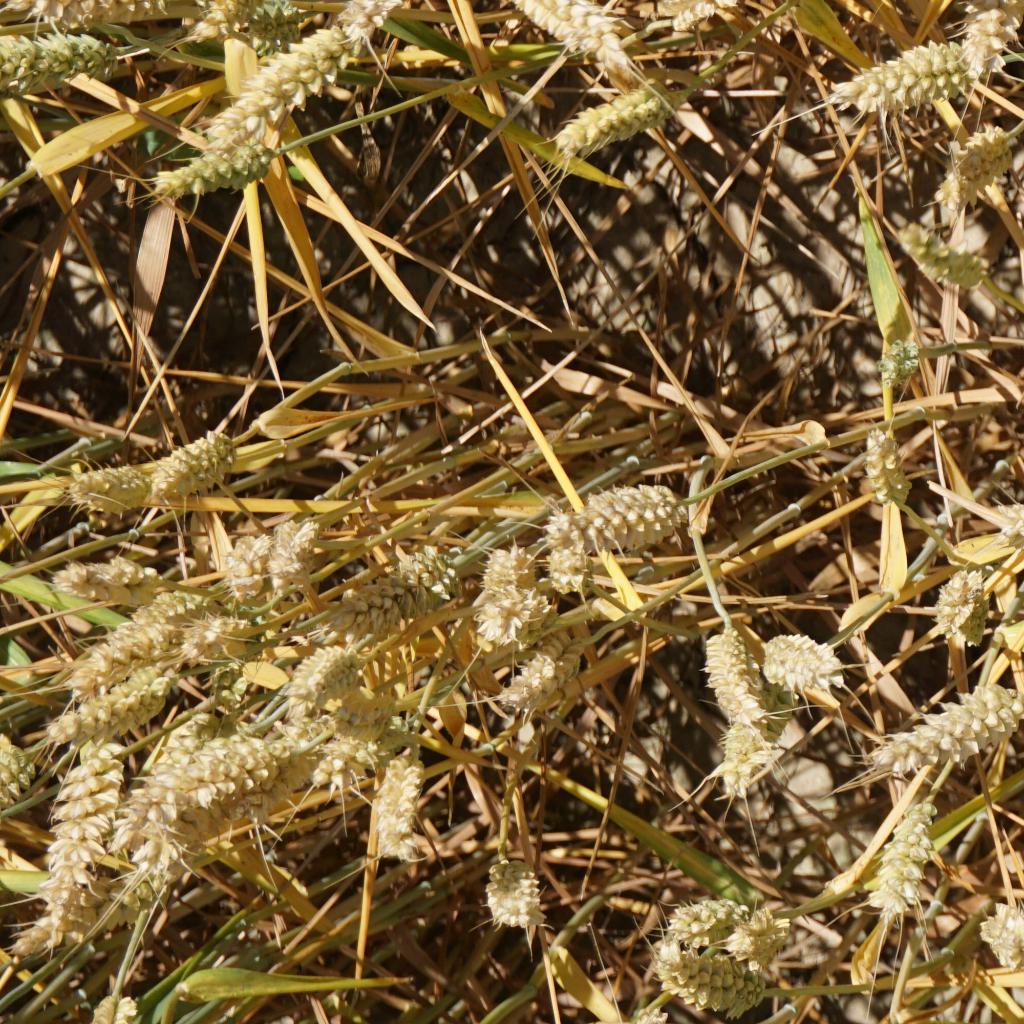
Country: France
Location: Gréoux
Wheat development stage: Filling - Ripening